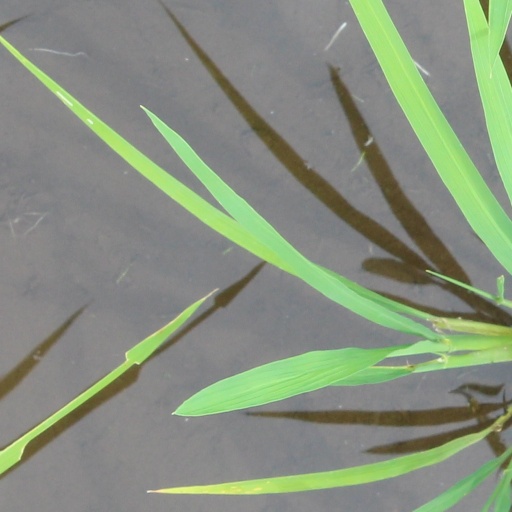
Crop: rice